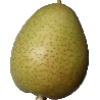
Label: Pear 1